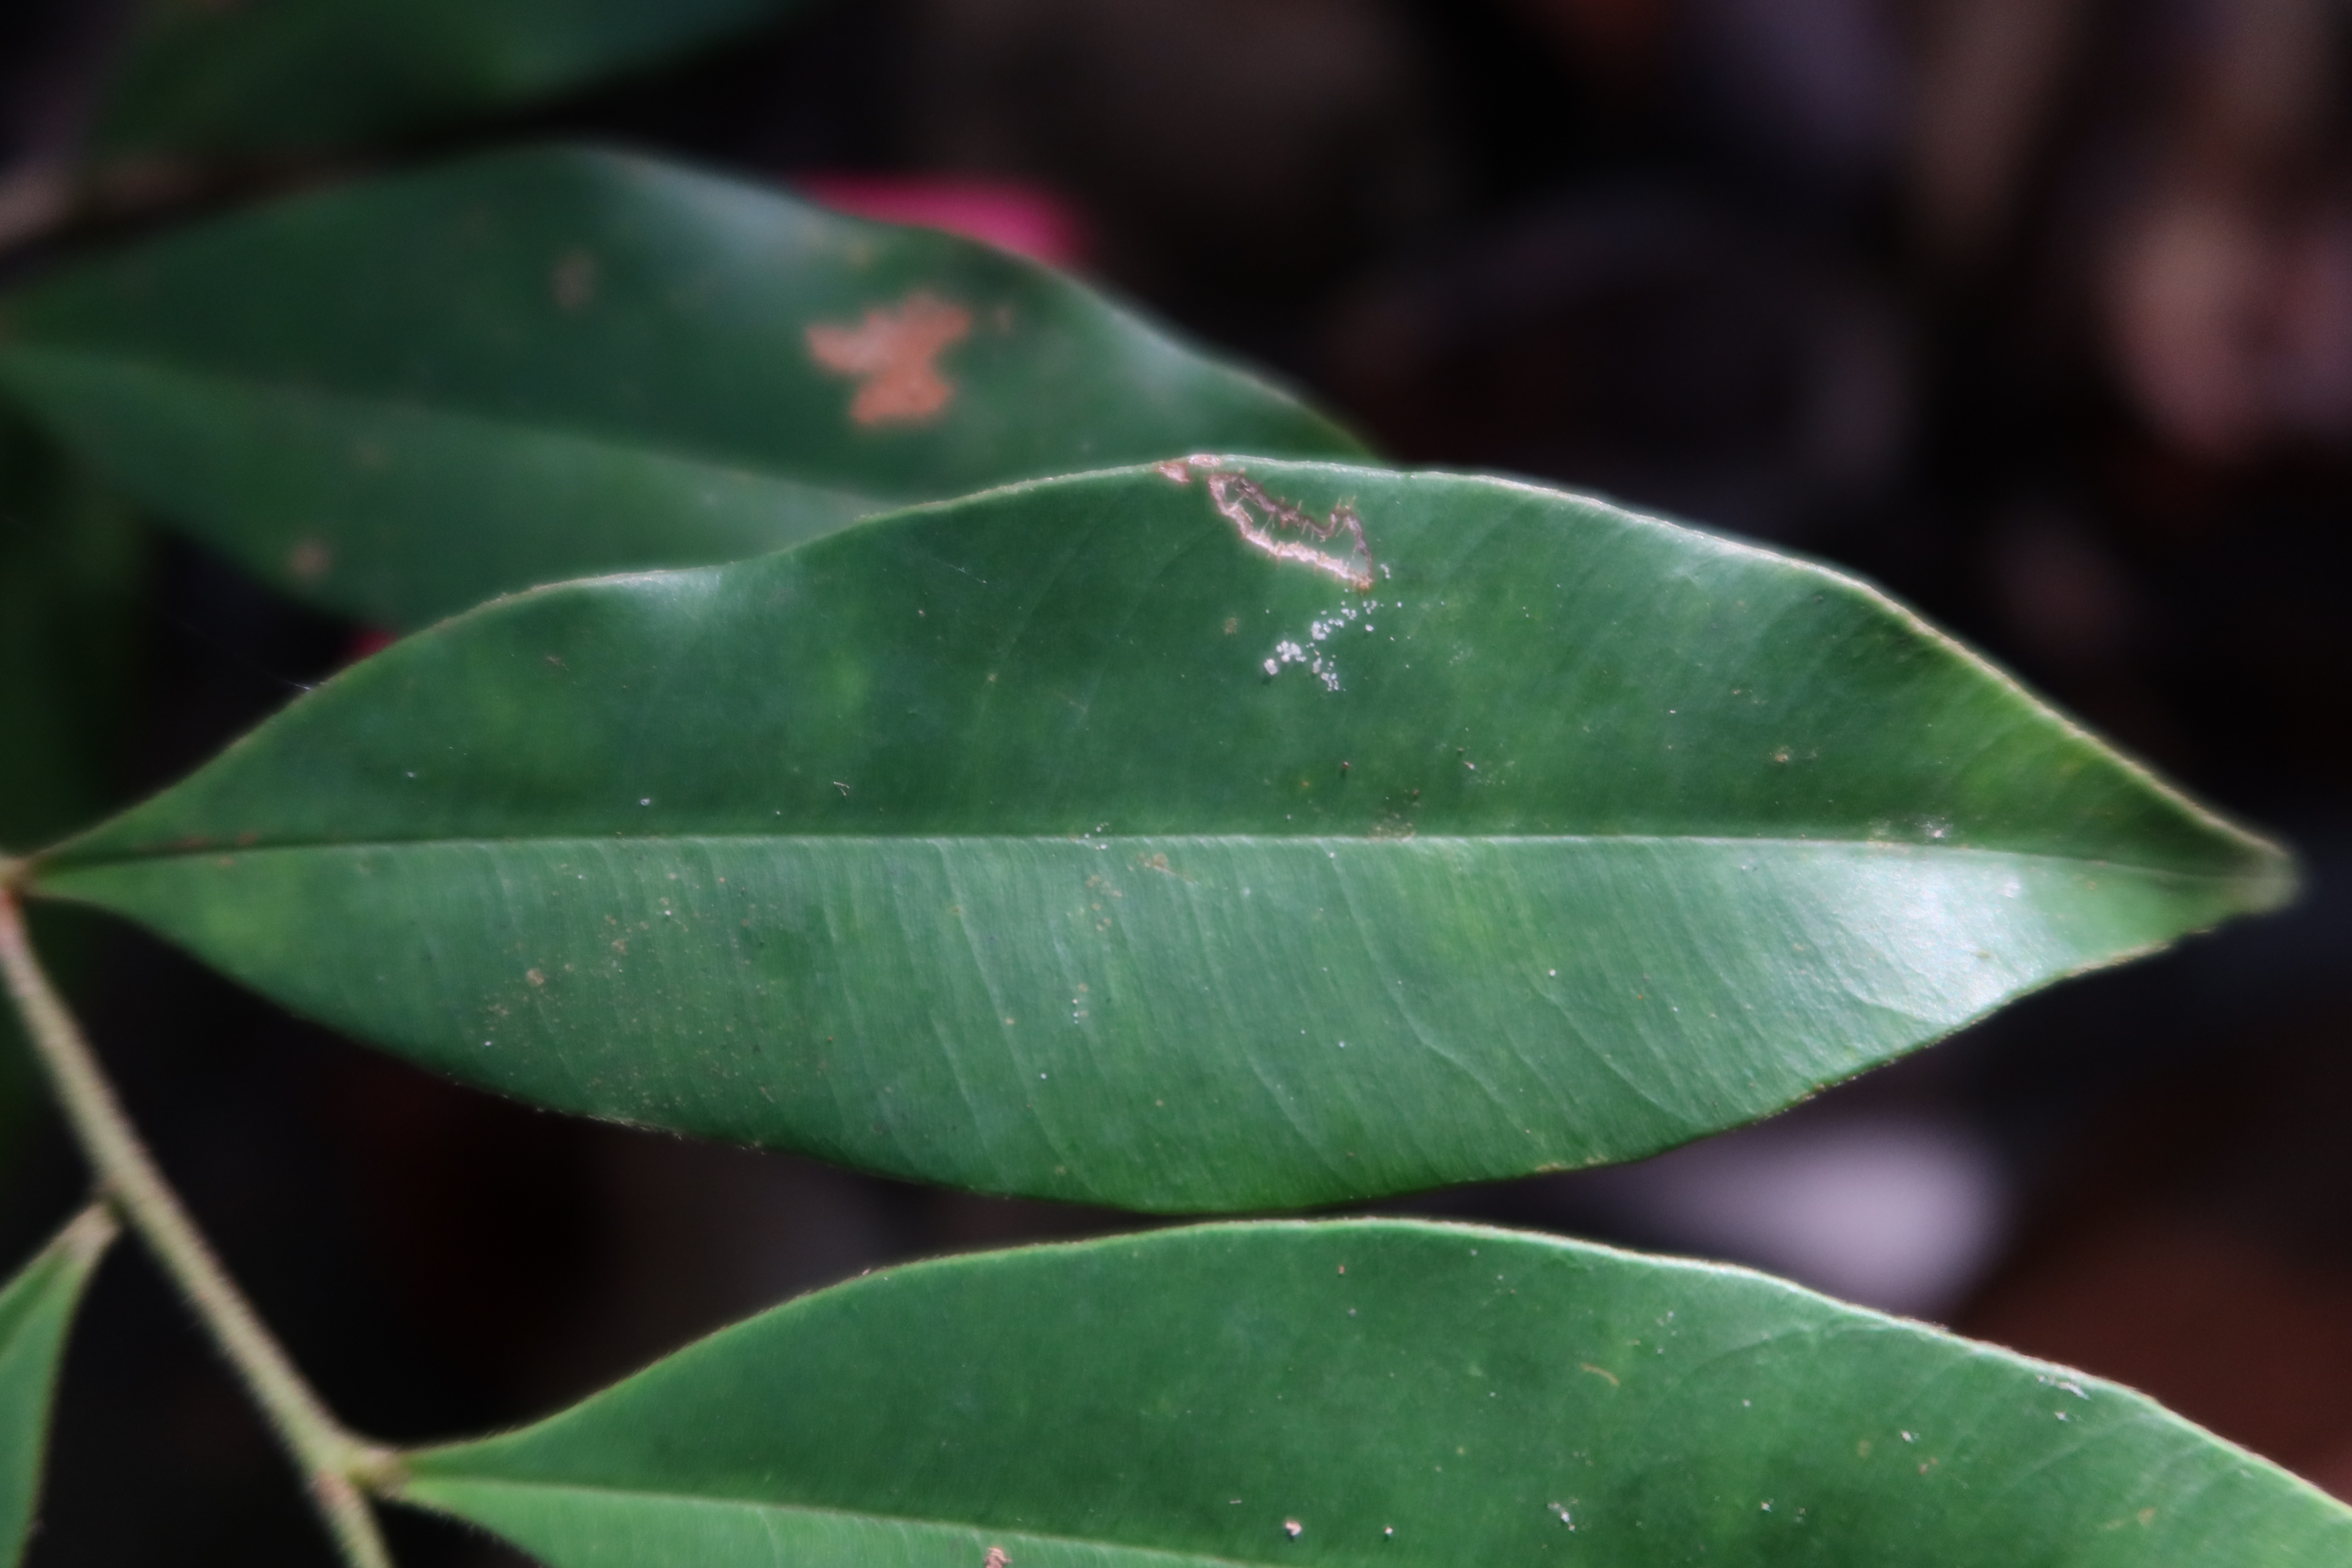
Label: Brown spots